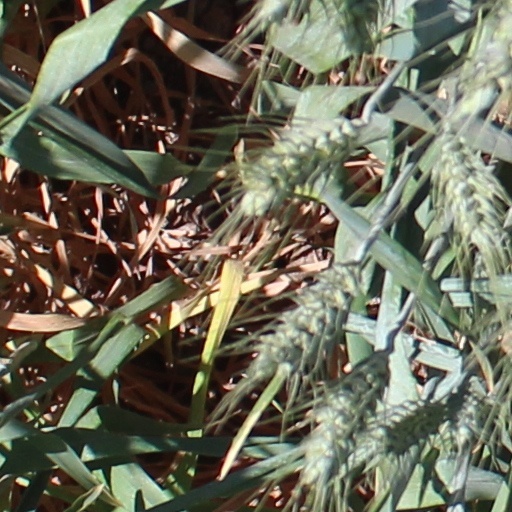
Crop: wheat